Indonesia's Next Top Model season 2

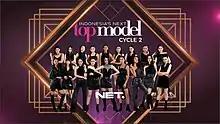
Indonesia's Next Top Model (cycle 2) cast

The second cycle of Indonesia's Next Top Model aired weekly on Indonesian private broadcaster NET. starting November 4, 2021. This cycle, the number of contestants increased, making the total of 18 contestants. Luna Maya and Panca Makmun returned as host and resident judge, while Deddy Corbuzier and Patricia Gouw were replaced by guest judge and mentor from the first cycle, Ivan Gunawan and Ayu Gani. This cycle's prizes are cash amounting to hundreds of millions of Rupiahs, an all new Suzuki XL7 car unit, as well as Samsung Galaxy Z Flip 3 5G which also served as the official partner for this cycle.